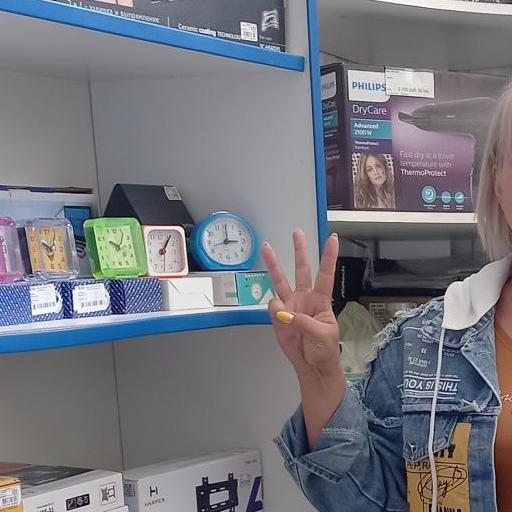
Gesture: three